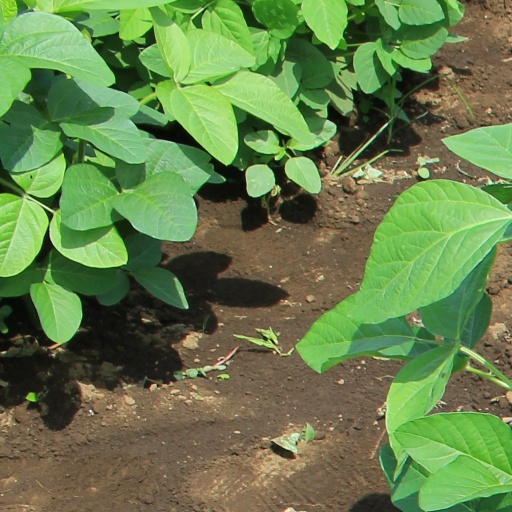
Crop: soybean